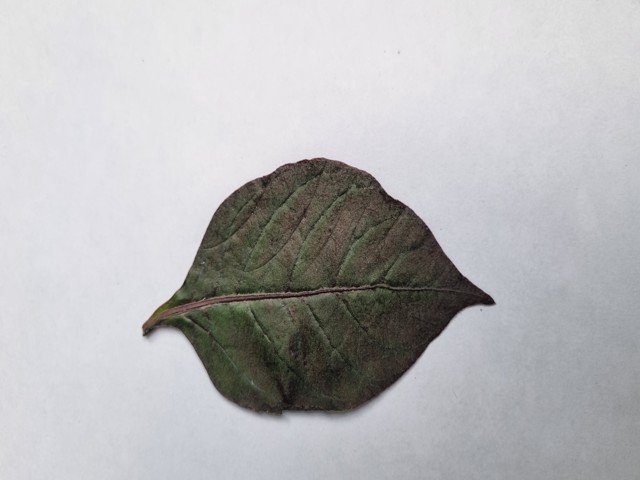
Plant: kalochitra